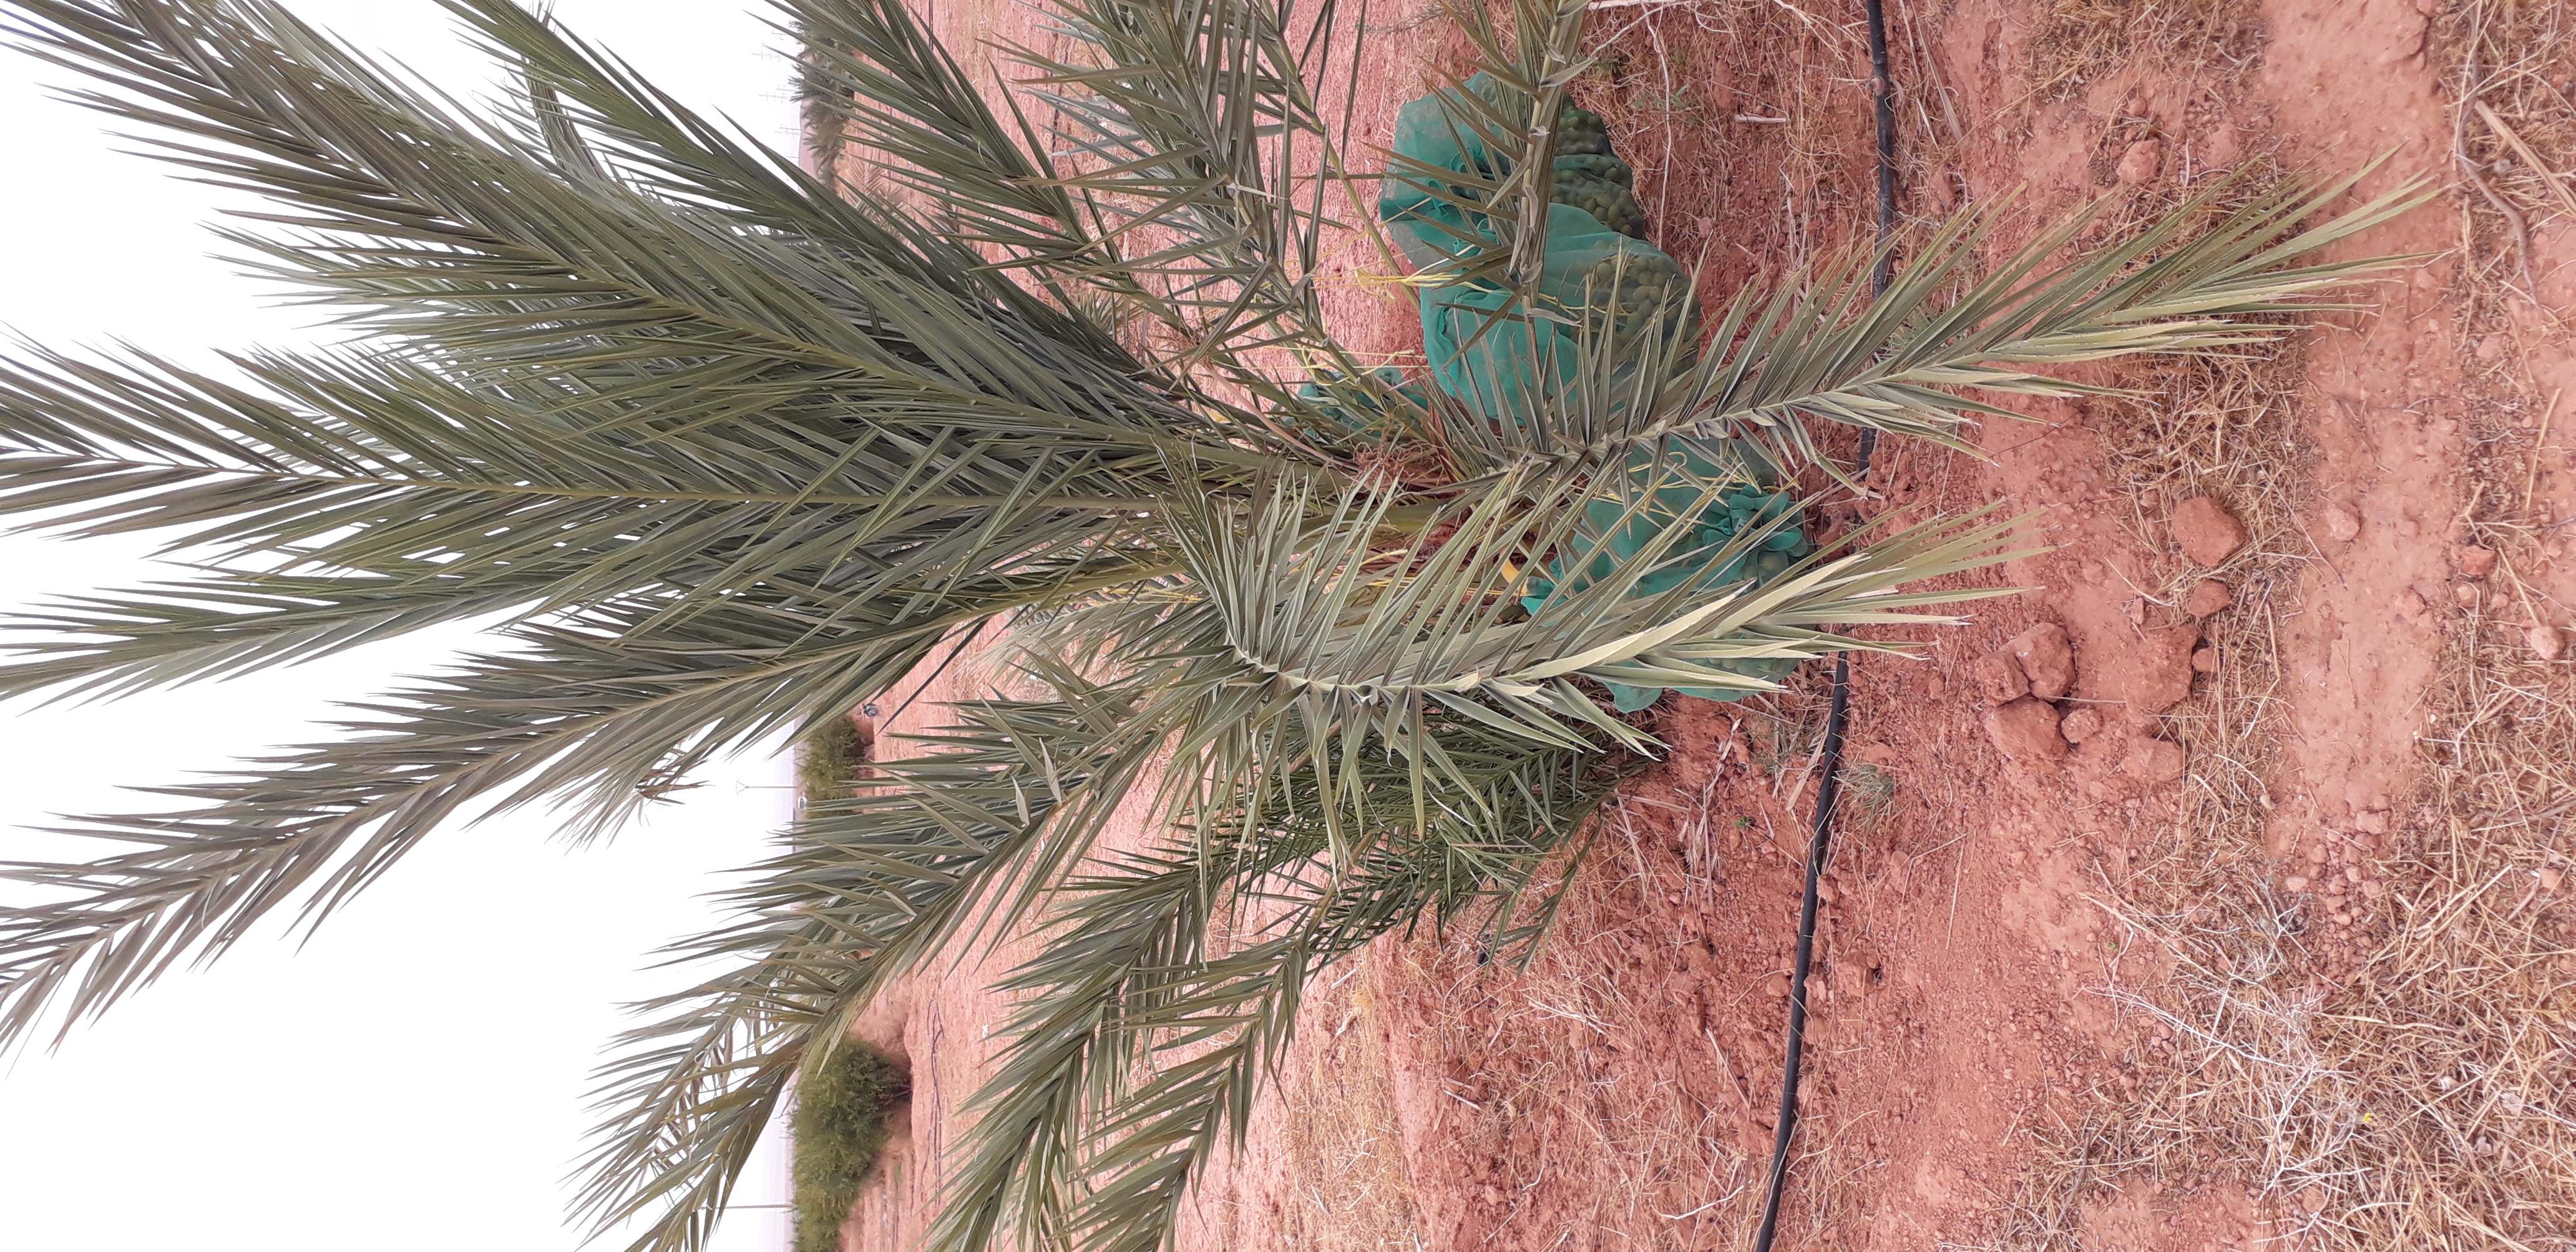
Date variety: kholt